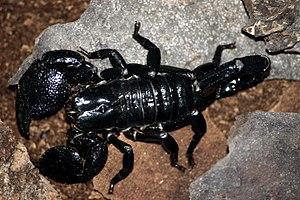
Les Scorpionidae sont une famille de scorpions.
Pandinus imperator est une espèce de scorpions de la famille des Scorpionidae.